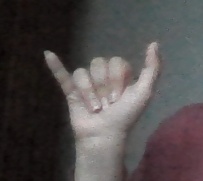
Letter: ya